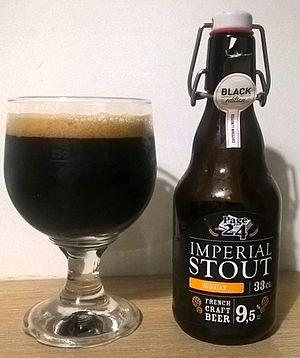
La Brasserie Saint-Germain est située à Aix-Noulette dans le département du Pas-de-Calais.